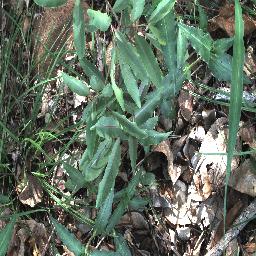
Label: rubber_vine